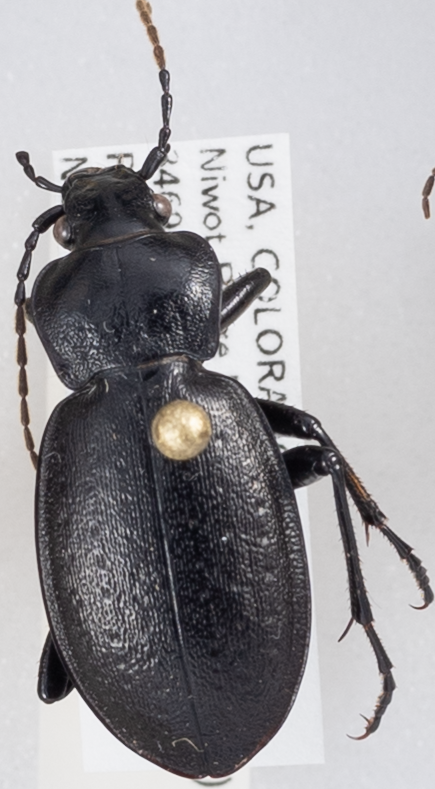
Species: Carabus taedatus
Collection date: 2018-07-31
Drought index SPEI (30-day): -0.556
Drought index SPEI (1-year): -0.62
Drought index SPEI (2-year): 0.23